1915 Singapore Mutiny

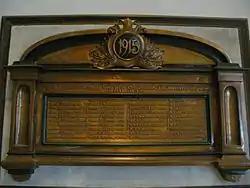
The 1915 Singapore Mutiny Memorial Tablet at the entrance of the Victoria Memorial Hall, Singapore

The 1915 mutiny was a watershed event in the way that the British viewed security in their Malayan colonies. More importance than ever was placed on political intelligence, espionage, and the surveillance of potential subversives. Following the mutiny, a political intelligence bureau was established in Singapore under direct command and control of Major General Dudley Howard Ridout, General-Officer-Commanding (GOC) Singapore. This eventually paved the way for the formation of the Criminal Intelligence Department (Special Branch) set up in 1919.